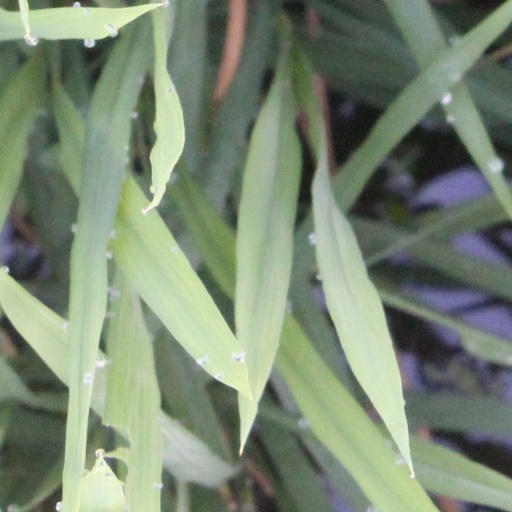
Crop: rice